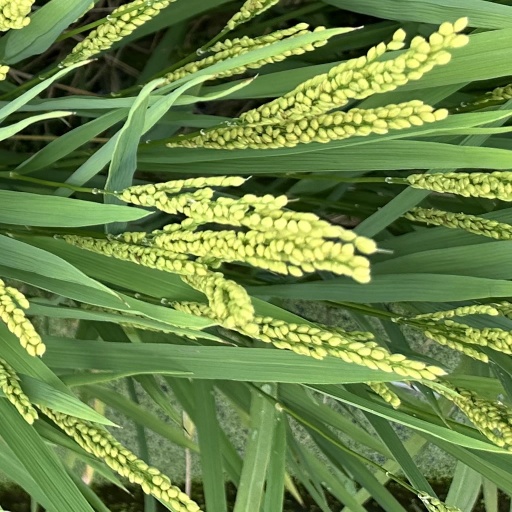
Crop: rice